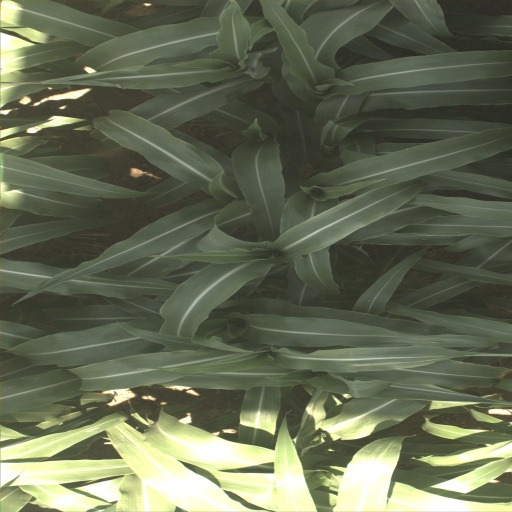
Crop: sorghum